Scott Lake, Florida

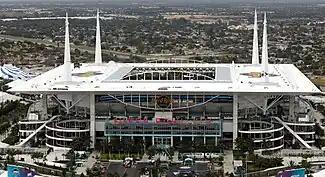
Hard Rock Stadium, January 2020

Scott Lake is a neighborhood in Miami Gardens, Florida. It was formerly its own census-designated place. The population was 14,401 at the 2000 census.